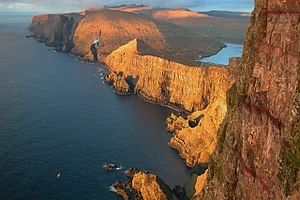
Færøerne / Geologi
Suðuroys vestkyst, set fra Beinisvørð
Suðuroys vestkyst, set fra Beinisvørð
Færøerne er en gruppe på 18 øer af vulkansk oprindelse i den nordlige del af Atlanterhavet mellem Storbritannien, Island og Norge.